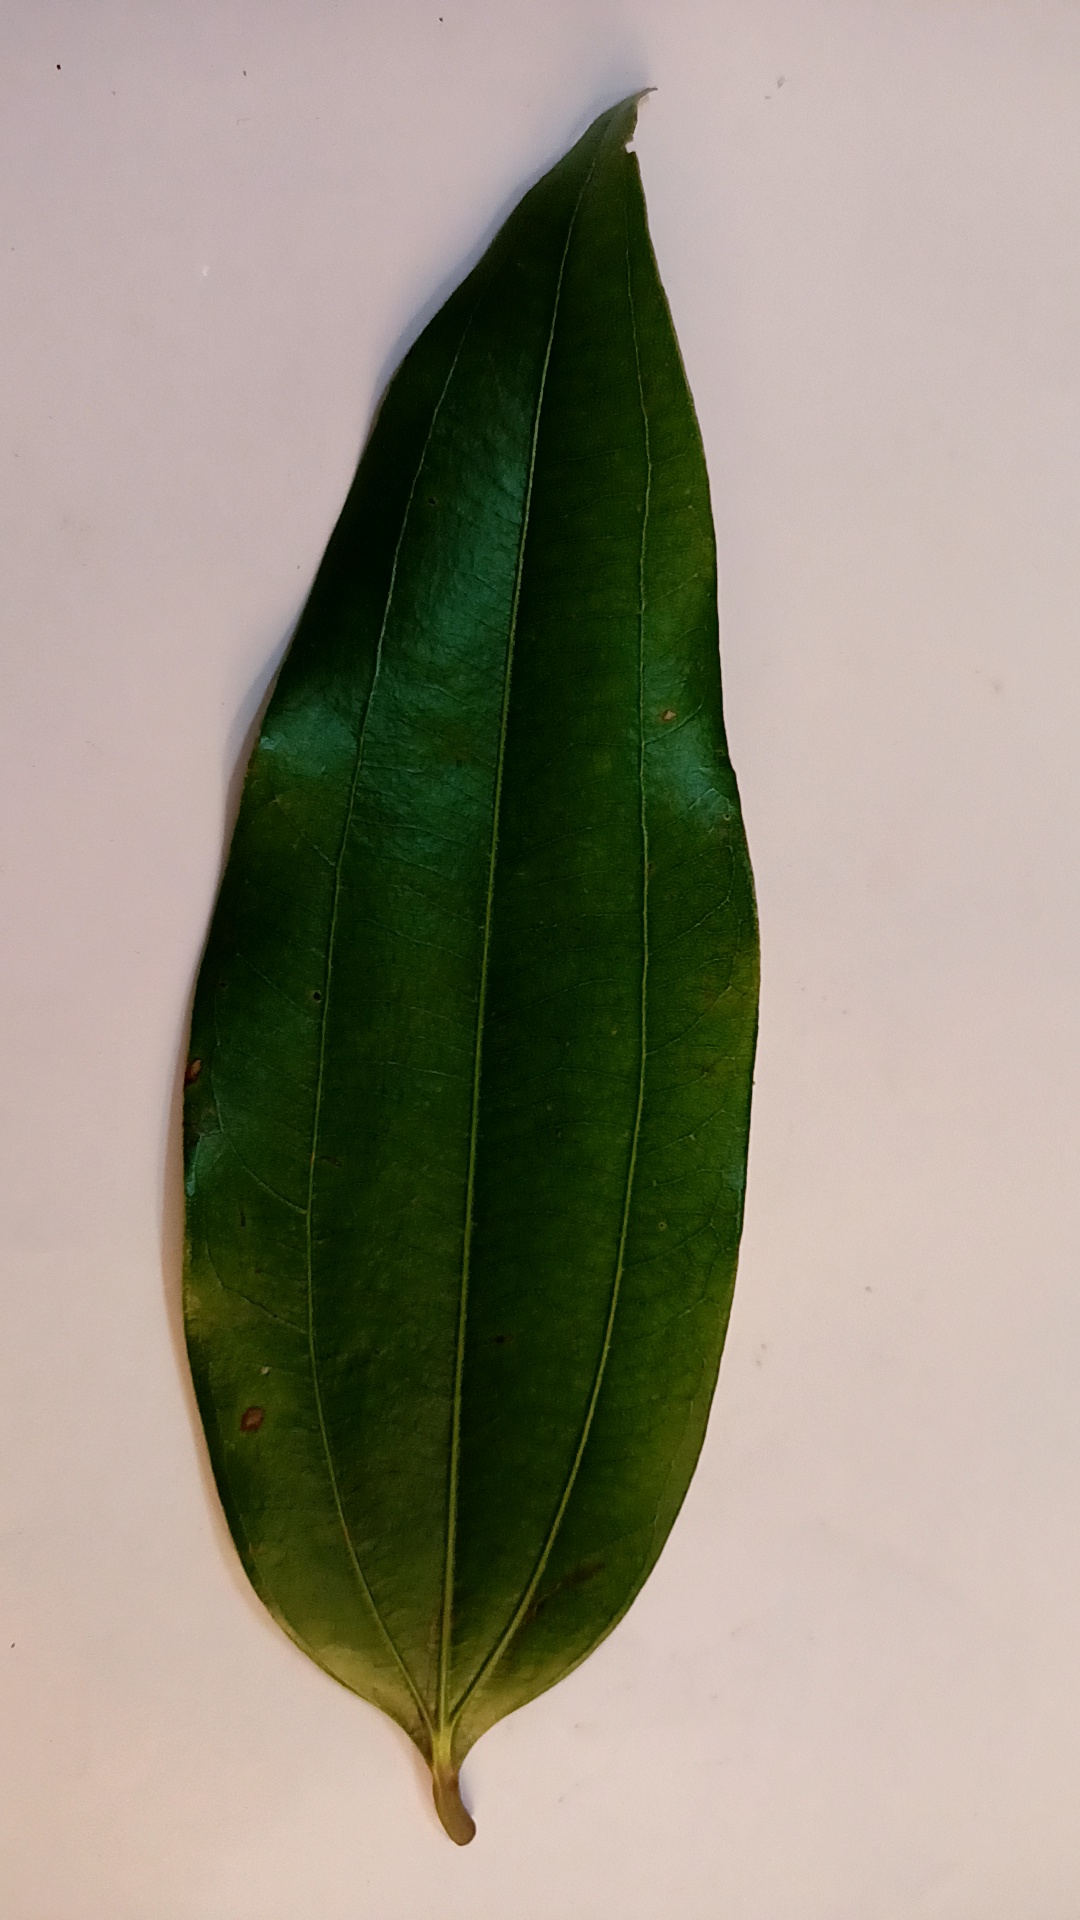
Label: Disease